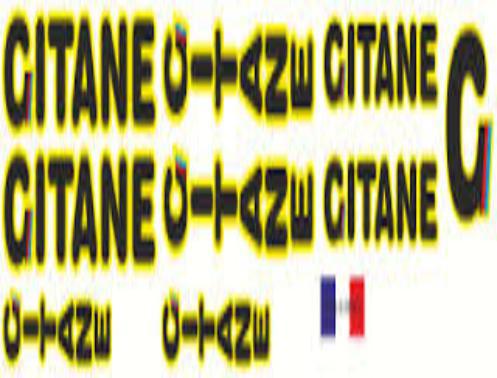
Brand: gitane
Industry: Transportation